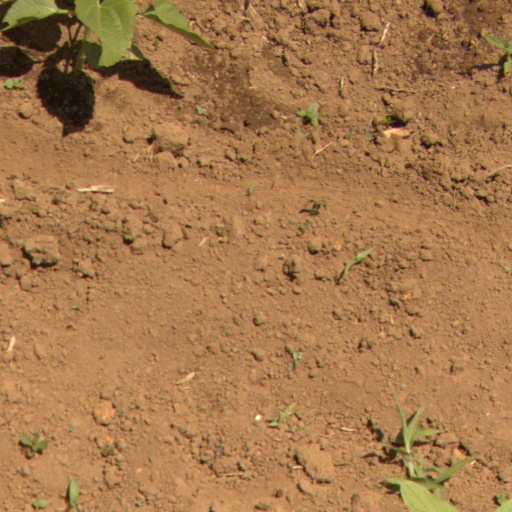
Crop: Jerusalem artichoke